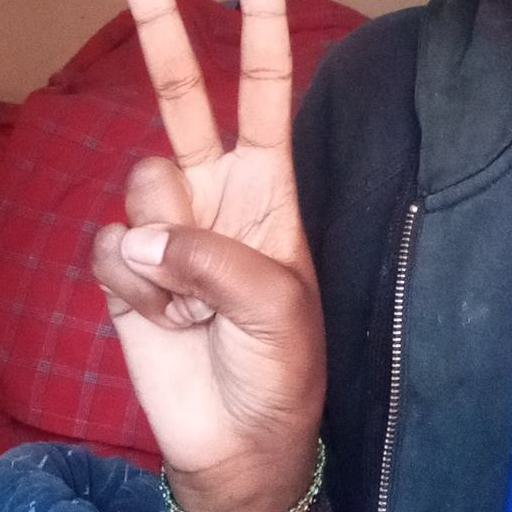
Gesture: peace